Trimper's Rides

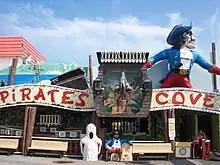
The Pirate's Cove Fun House is one of only two Bill Tracy built walk-through's left in the world.

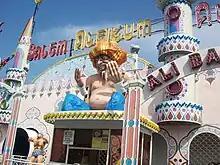
Aladin's Lamp is a small portable-style "fun house". It includes a number of floor tricks, a revolving turn-table and a spinning barrel. This ride was retired on January 10, 2018.

The Indoor Area contains rides aimed for young children. It contains a collection of vintage amusement park memorabilia and paraphernalia, ranging from antique ticket booths, to operating antique rides. The main attractions include a large collection of operating vintage William F. Mangels kiddie rides, a circa 1912 Herschell-Spillman Carousel, a bumper car ride, and a shooting gallery.